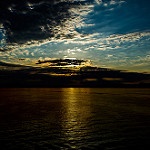
Scene: Outdoor